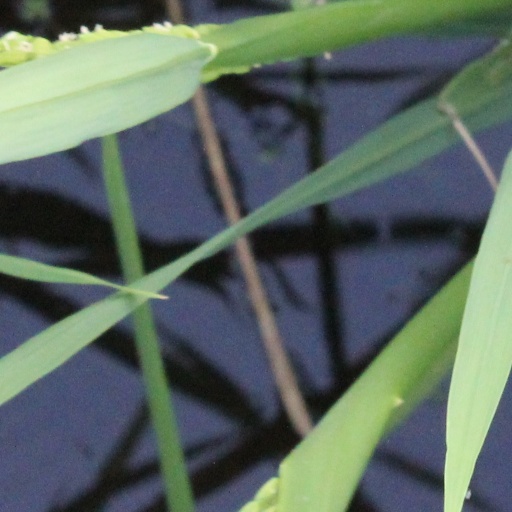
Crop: rice